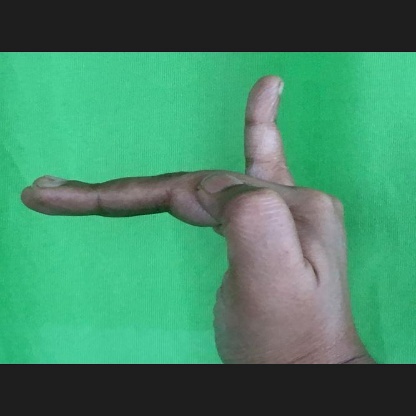
Mudra: Hamsapaksha